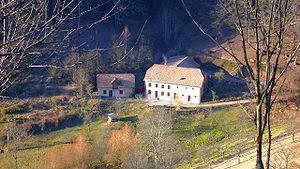
Ferme de Pieureusegoutte. Photo prise depuis la route du Col de Fouchy
Rombach-le-Franc est une commune française située dans le département du Haut-Rhin, en région Grand Est.